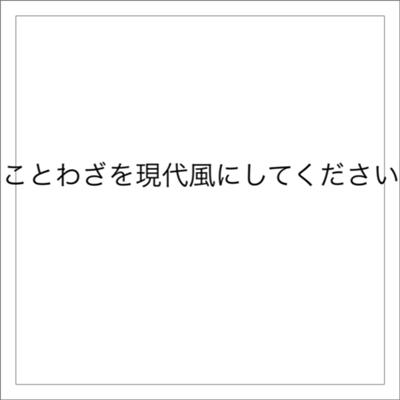
回答: 困った時のwiki頼み